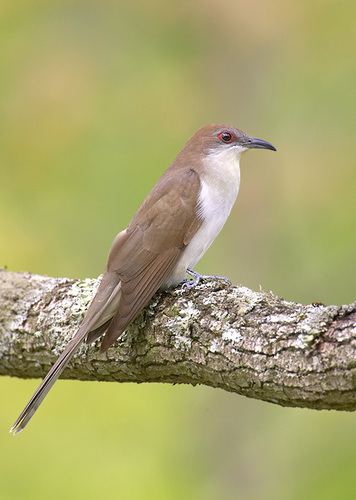
a small bird with a white belly and breast with a brown rest of the body, a small black bill and a distinctive red eyeringa smaller sized bird that is slim and slender with big red eyes, a skinny beak and a cocoa brown coat over its back and wings.
this is a bird with a white belly, brown wings and head and a pointy beak.
this small bird has a long inner and outer rectrices, a long bill, and red eyerings.
this bird has a white belly and breast with brown crown and wing.
a brown bird with a white breast and a short pointed beak.
this bird has wings that are brown and has a white chesta small bird with a white belly and breast along with an orange eye.
this bird has wings that are brown and has a white belly
this bird has a brown crown, brown primaries, and a white belly.
Species: Black Billed Cuckoo